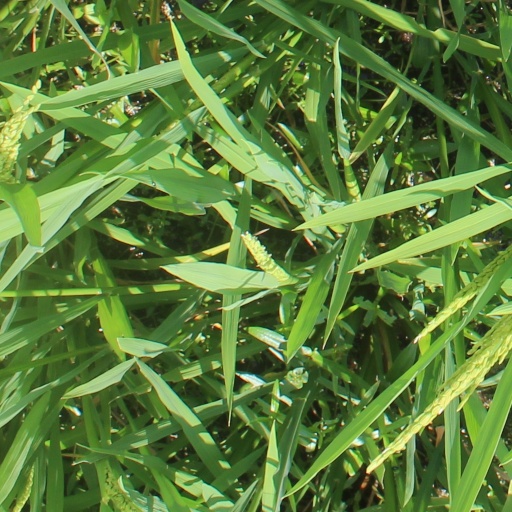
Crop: rice